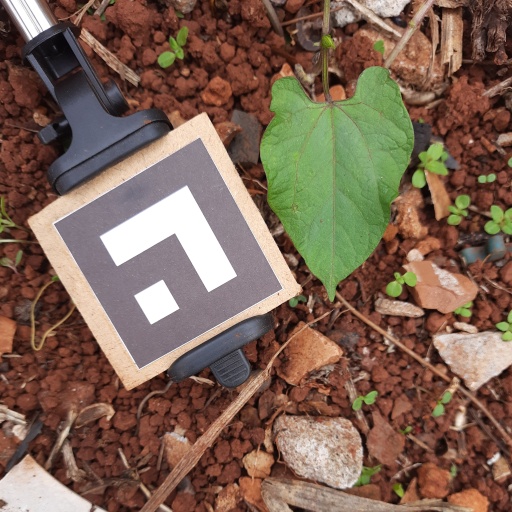
Observations: wavy surface, no eating holes, under shade